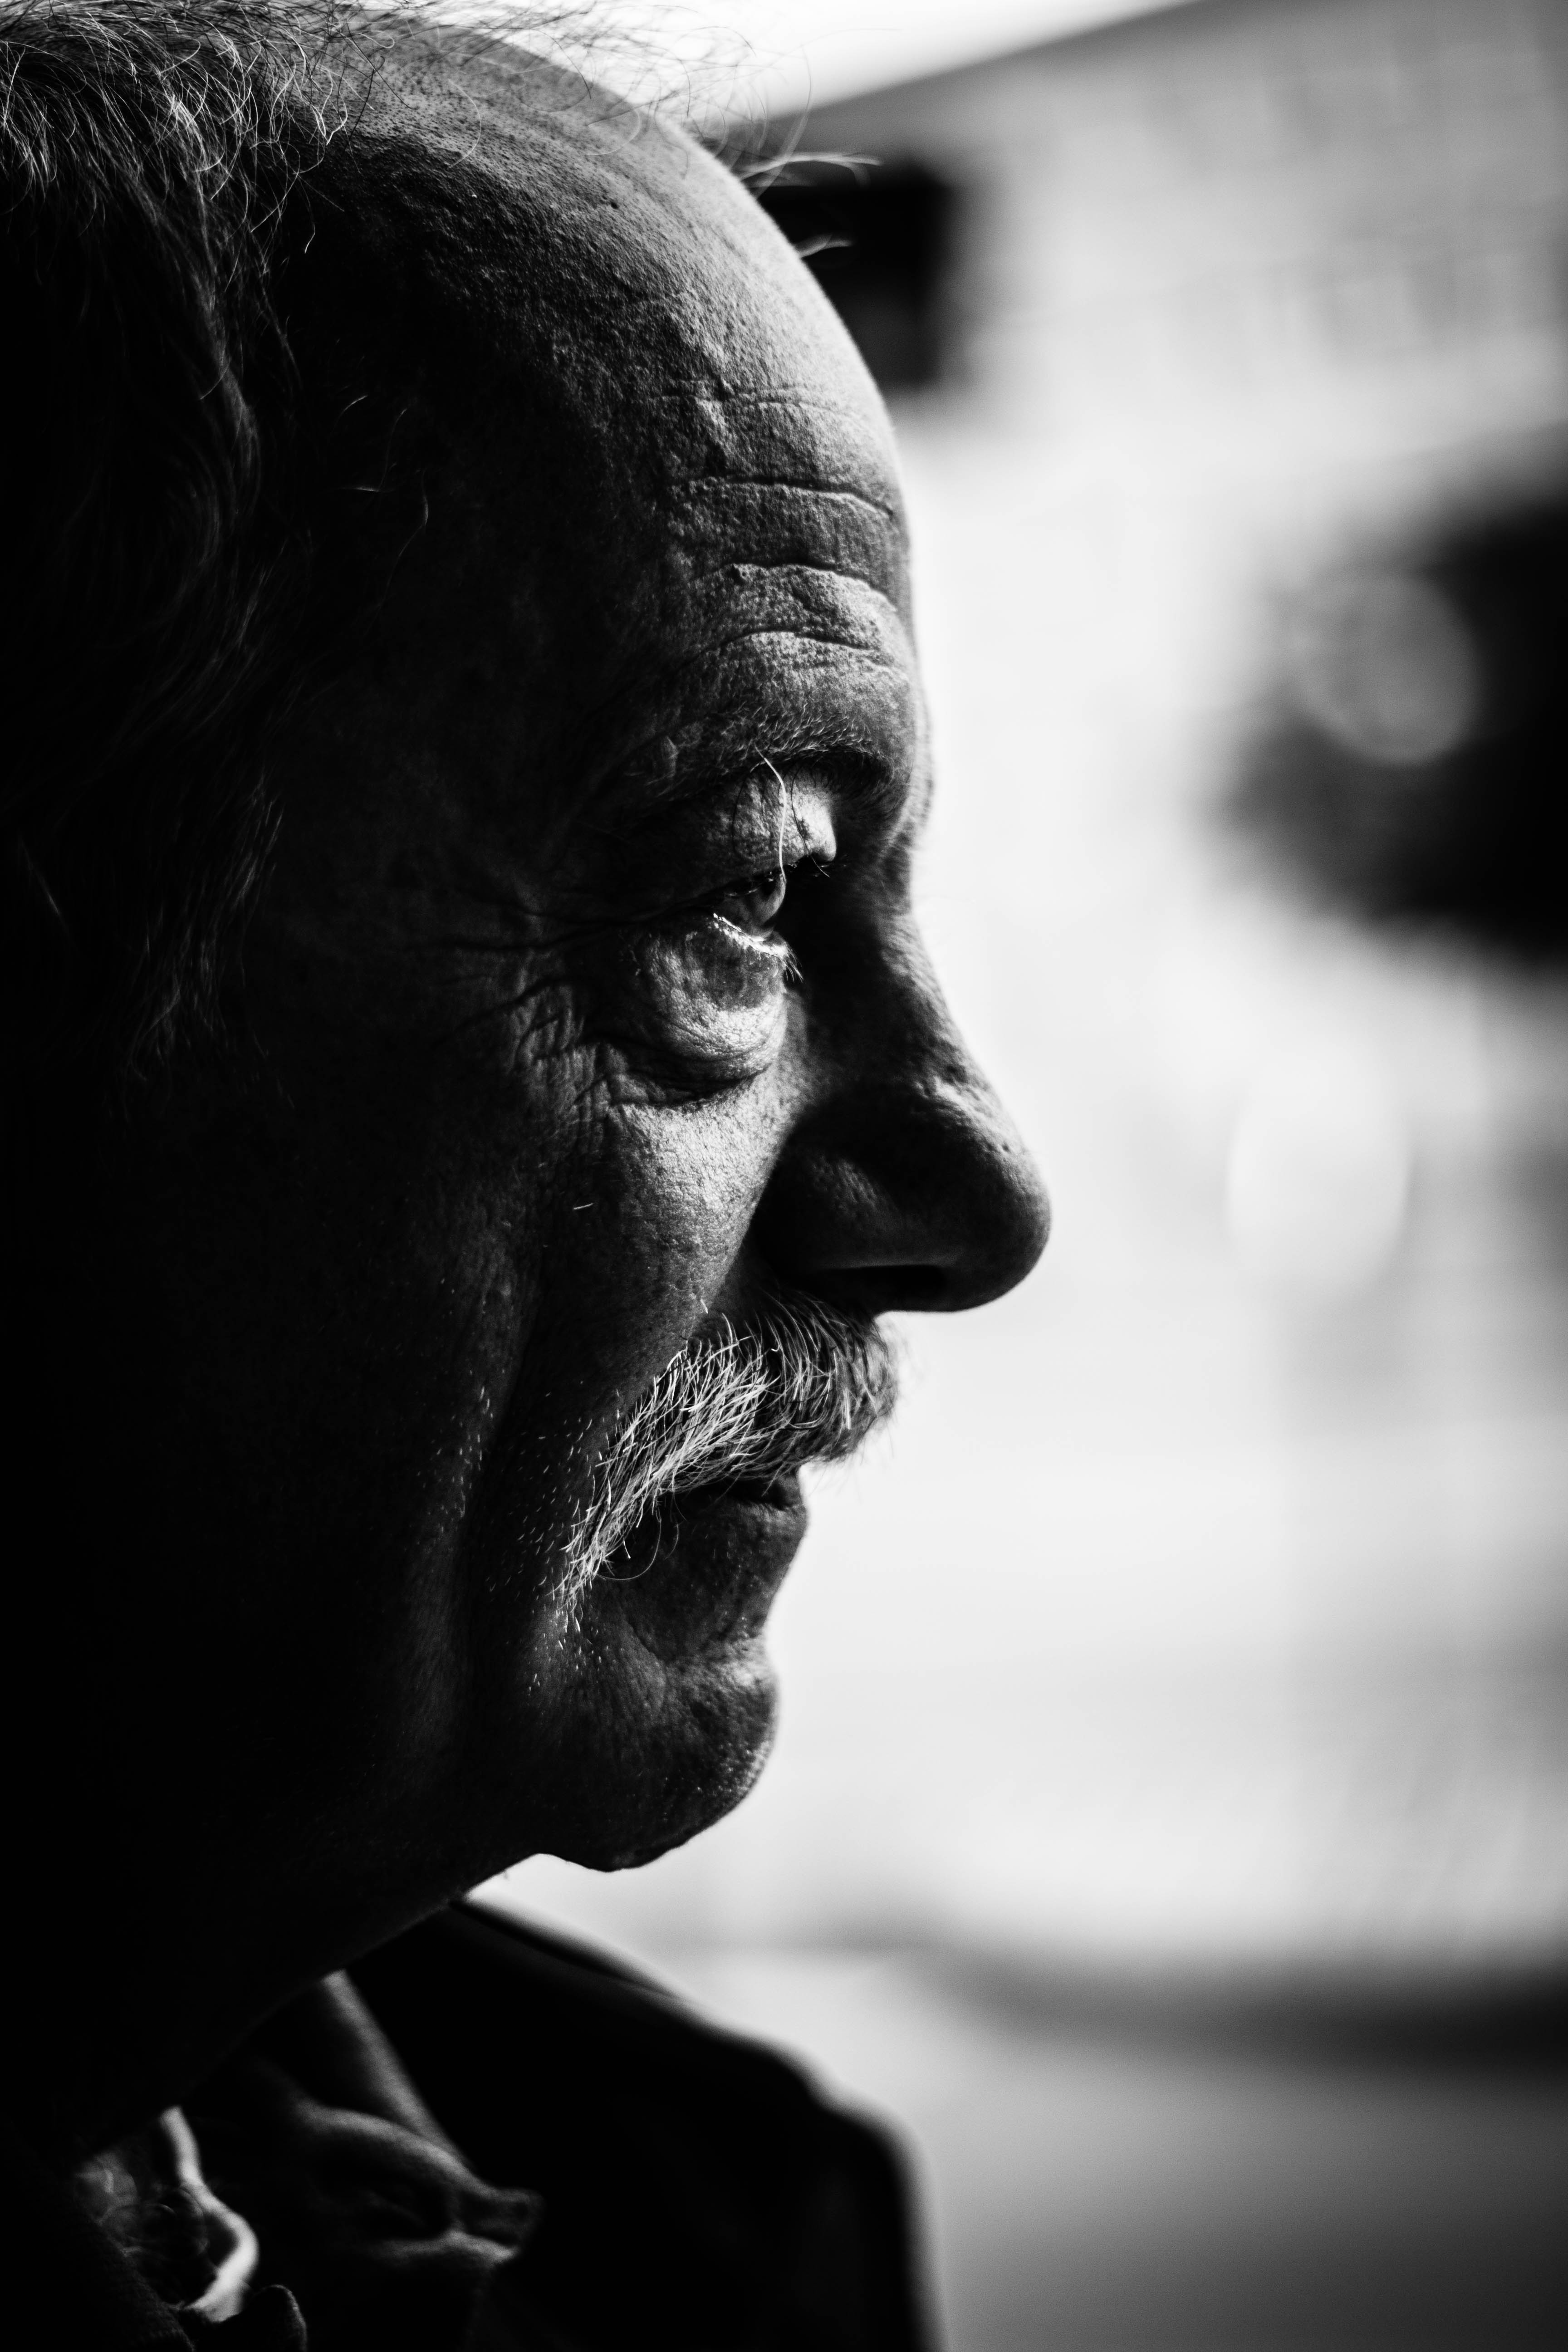
man, black and white, people, white, street, photography, male, portrait, color, canon, darkness, black, monochrome, close up, blackandwhite, face, head, beauty, faces, emotion, portr t, monochrome photography, portrait photography, film noir